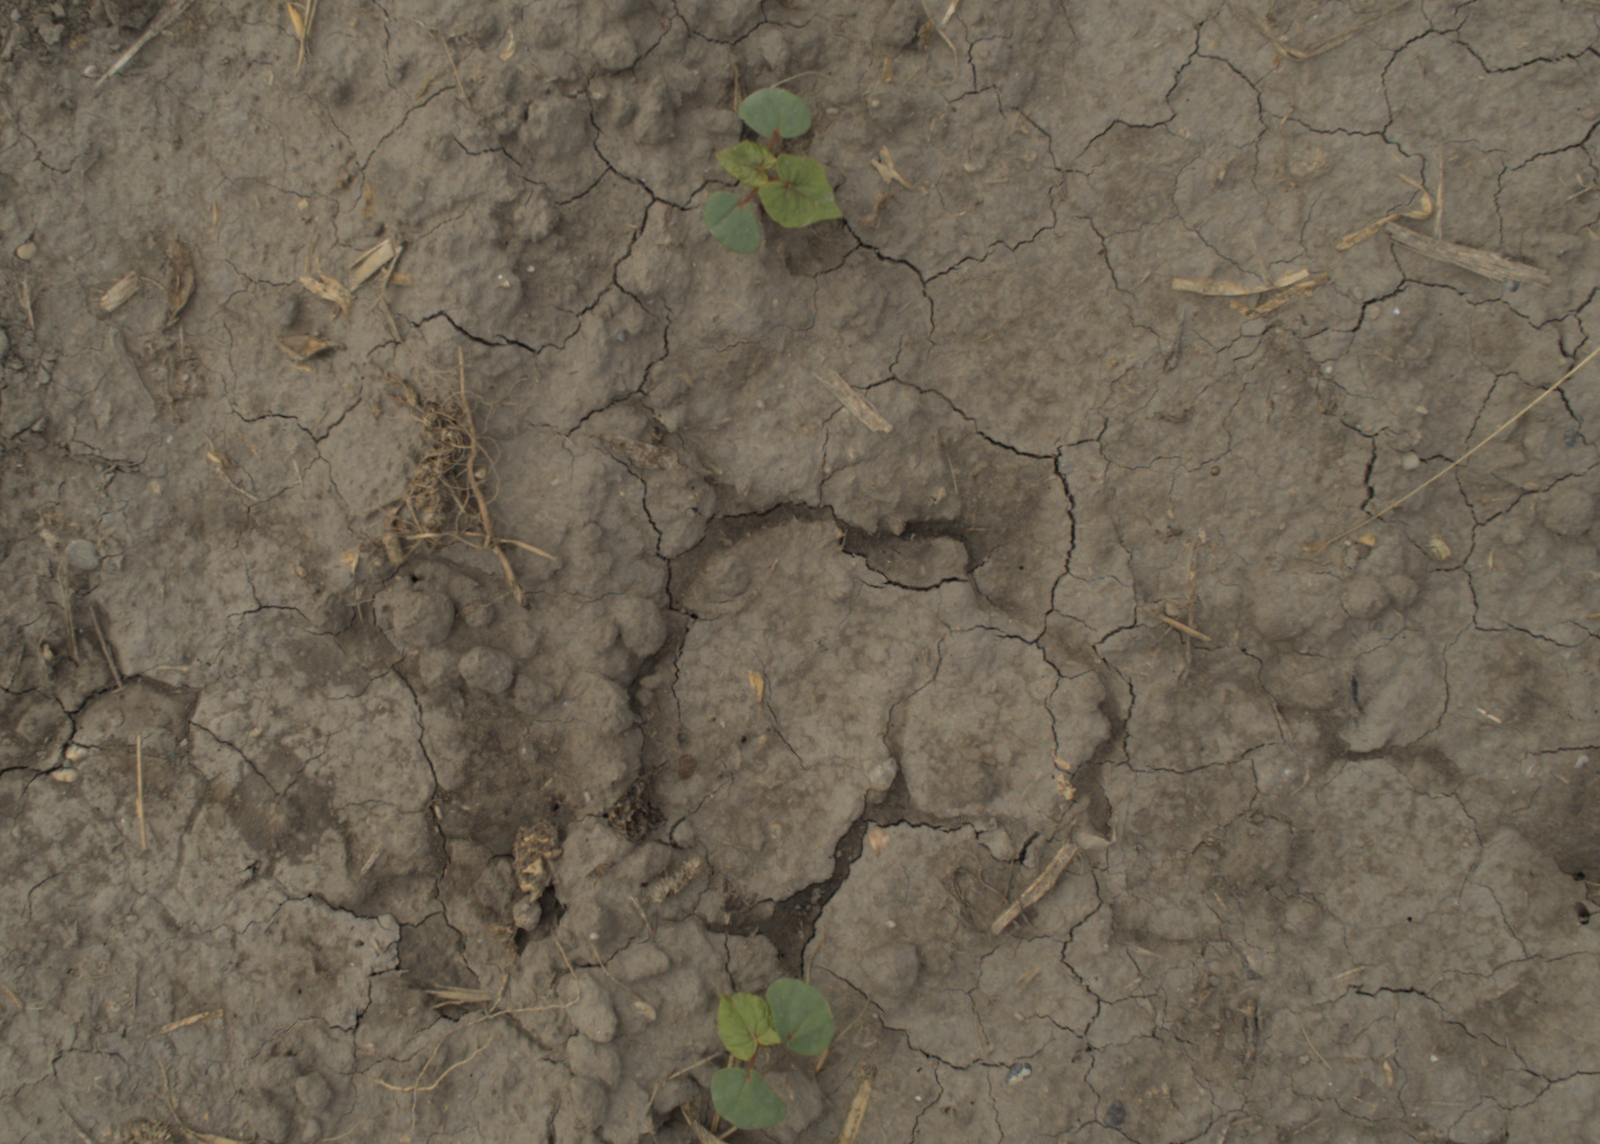
Capture date: 21.09.2021 10:59:44
Weather: mixed
Wind: light
Seeding date: 02.09.2021
Plant canopy height (mm): 962